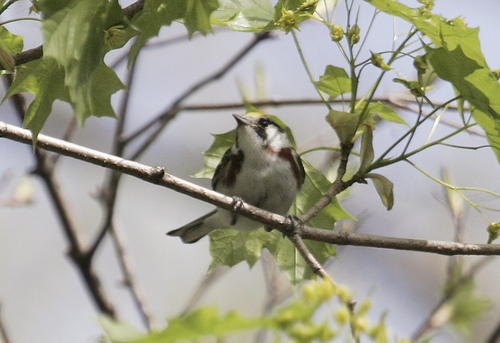
this white breasted bird has brown wing bars.
a medium sized bird with a grey belly, and a small bill
this is a small round bird with a white belly and colors of maroon and black spread all around.
the bird has a stout body, pointy beak with a yellow streak of feathers above it; its body is mostly gray with some patches of black, green and yellow.
this white and black-striped bird has beady black eyes and a short, sharp beak.
this bird is white with black and has a very short beak.
this bird is white and brown in color, with a small beak.
this bird is white, brown and black in color, with a stubby and sharp beak.
a small white bird with yellow supercillary and green nap and white bill.
this bird has a white belly and dark brownish wings, and a head sporting white, black, and yellow.
Species: Chestnut Sided Warbler